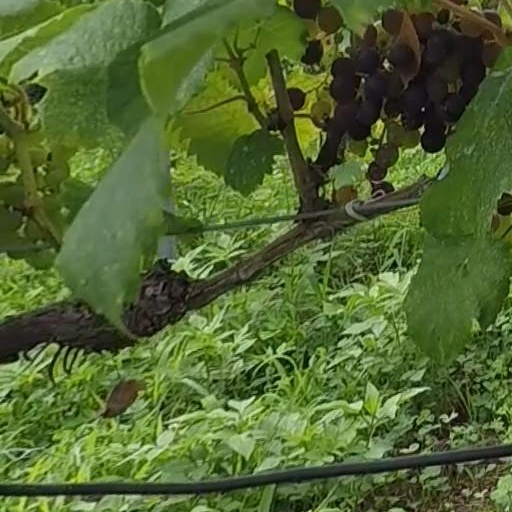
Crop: grape